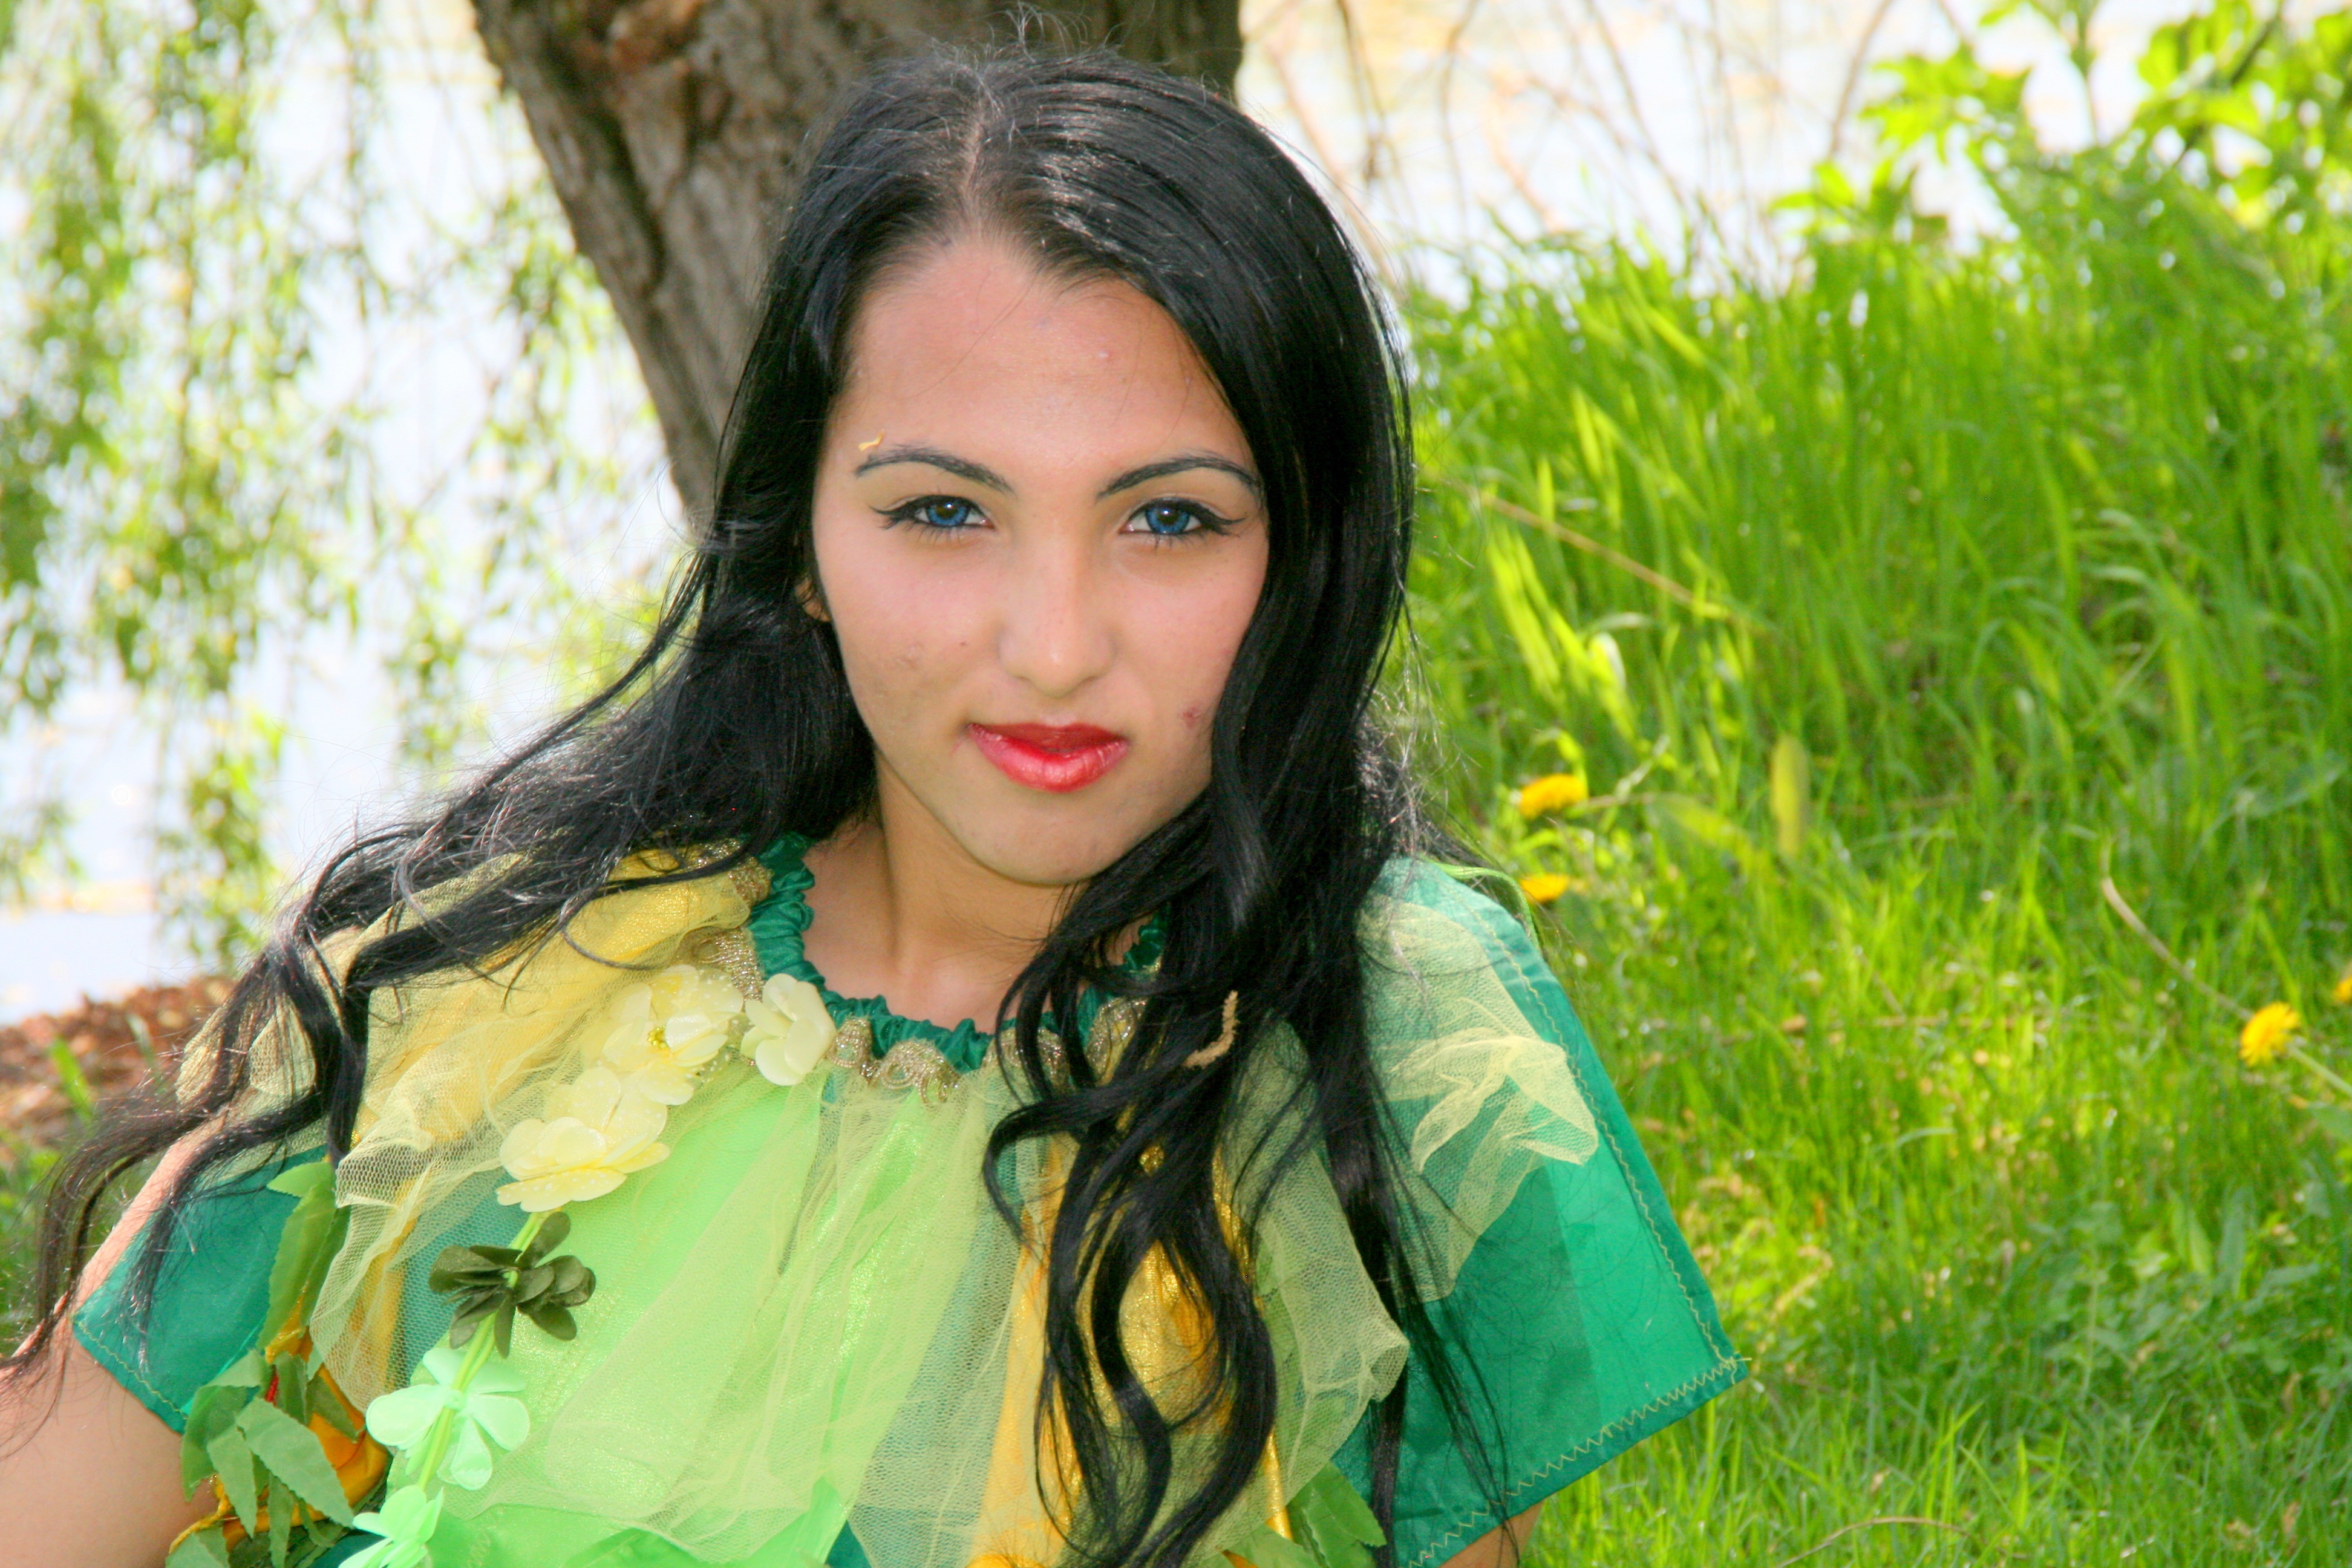
grass, person, girl, woman, hair, photography, lake, portrait, model, green, fashion, lady, hairstyle, smile, long hair, dress, eye, beauty, story, princess, abdomen, photo shoot, brown hair, portrait photography